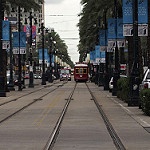
Label: street